Quantum heterostructure

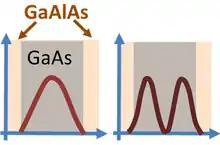
Electron probabilities in lowest two quantum states of a 160Ǻ GaAs quantum well in a GaAs-GaAlAs heterostructure as calculated from envelope functions.

A quantum heterostructure is a heterostructure in a substrate (usually a semiconductor material), where size restricts the movements of the charge carriers forcing them into a quantum confinement. This leads to the formation of a set of discrete energy levels at which the carriers can exist. Quantum heterostructures have sharper density of states than structures of more conventional sizes.